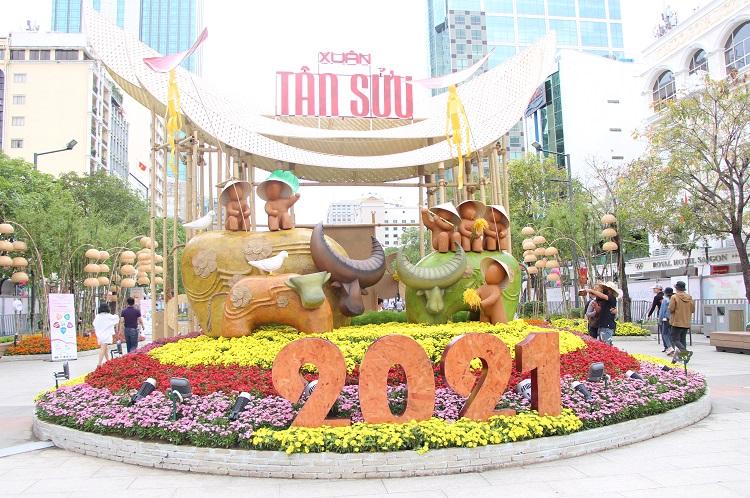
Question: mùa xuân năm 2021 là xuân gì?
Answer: quân tân sửu